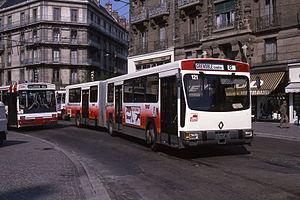
Un Renault PR100.R rue Félix-Poulat à Grenoble en 1985. Il se distingue des PR100.2 par les portes qui ne sont pas vitrée jusqu'en bas.
Les autobus de Grenoble sont un réseau de 45 lignes régulières exploitées par la Sémitag en complément du tramway de Grenoble et desservant l'ensemble des communes de la Métro. Ce réseau est toutefois épaulé par 16 lignes de bus du réseau interurbain de l'Isère dans le périmètre de transport urbain de la Sémitag.
Les Renault PR 100 et PR 180 sont un autobus et trolleybus produit par Berliet puis Renault entre 1970 et 1999 avec de nombreuses variantes.